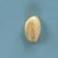
Maize quality: Good